Tipsy Nipper

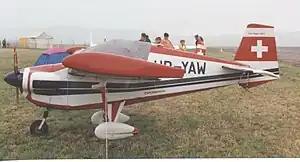
Swiss Tipsy Nipper at Wroughton, Wiltshire, in July 1992

The Tipsy Nipper T.66 is an aerobatic light aircraft, developed in 1952 by Ernest Oscar Tips of Avions Fairey at Gosselies in Belgium. It was designed to be easy to fly, cheap to buy and cheap to maintain. It was designed for both factory production and home building. "Nipper" was the nickname of Ernest Tips' first grandchild.